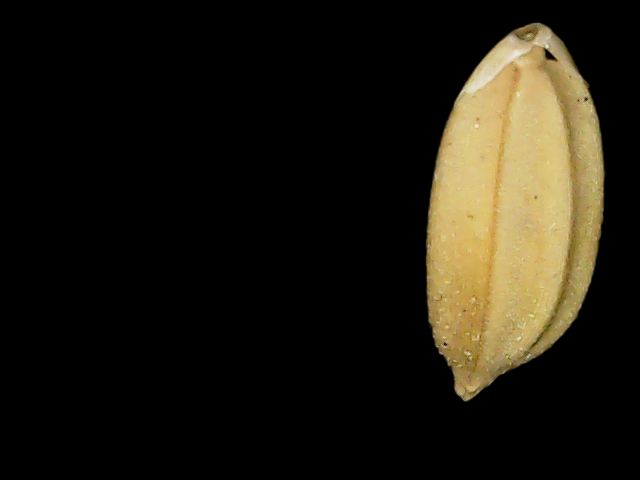
Rice variety: Binadhan08